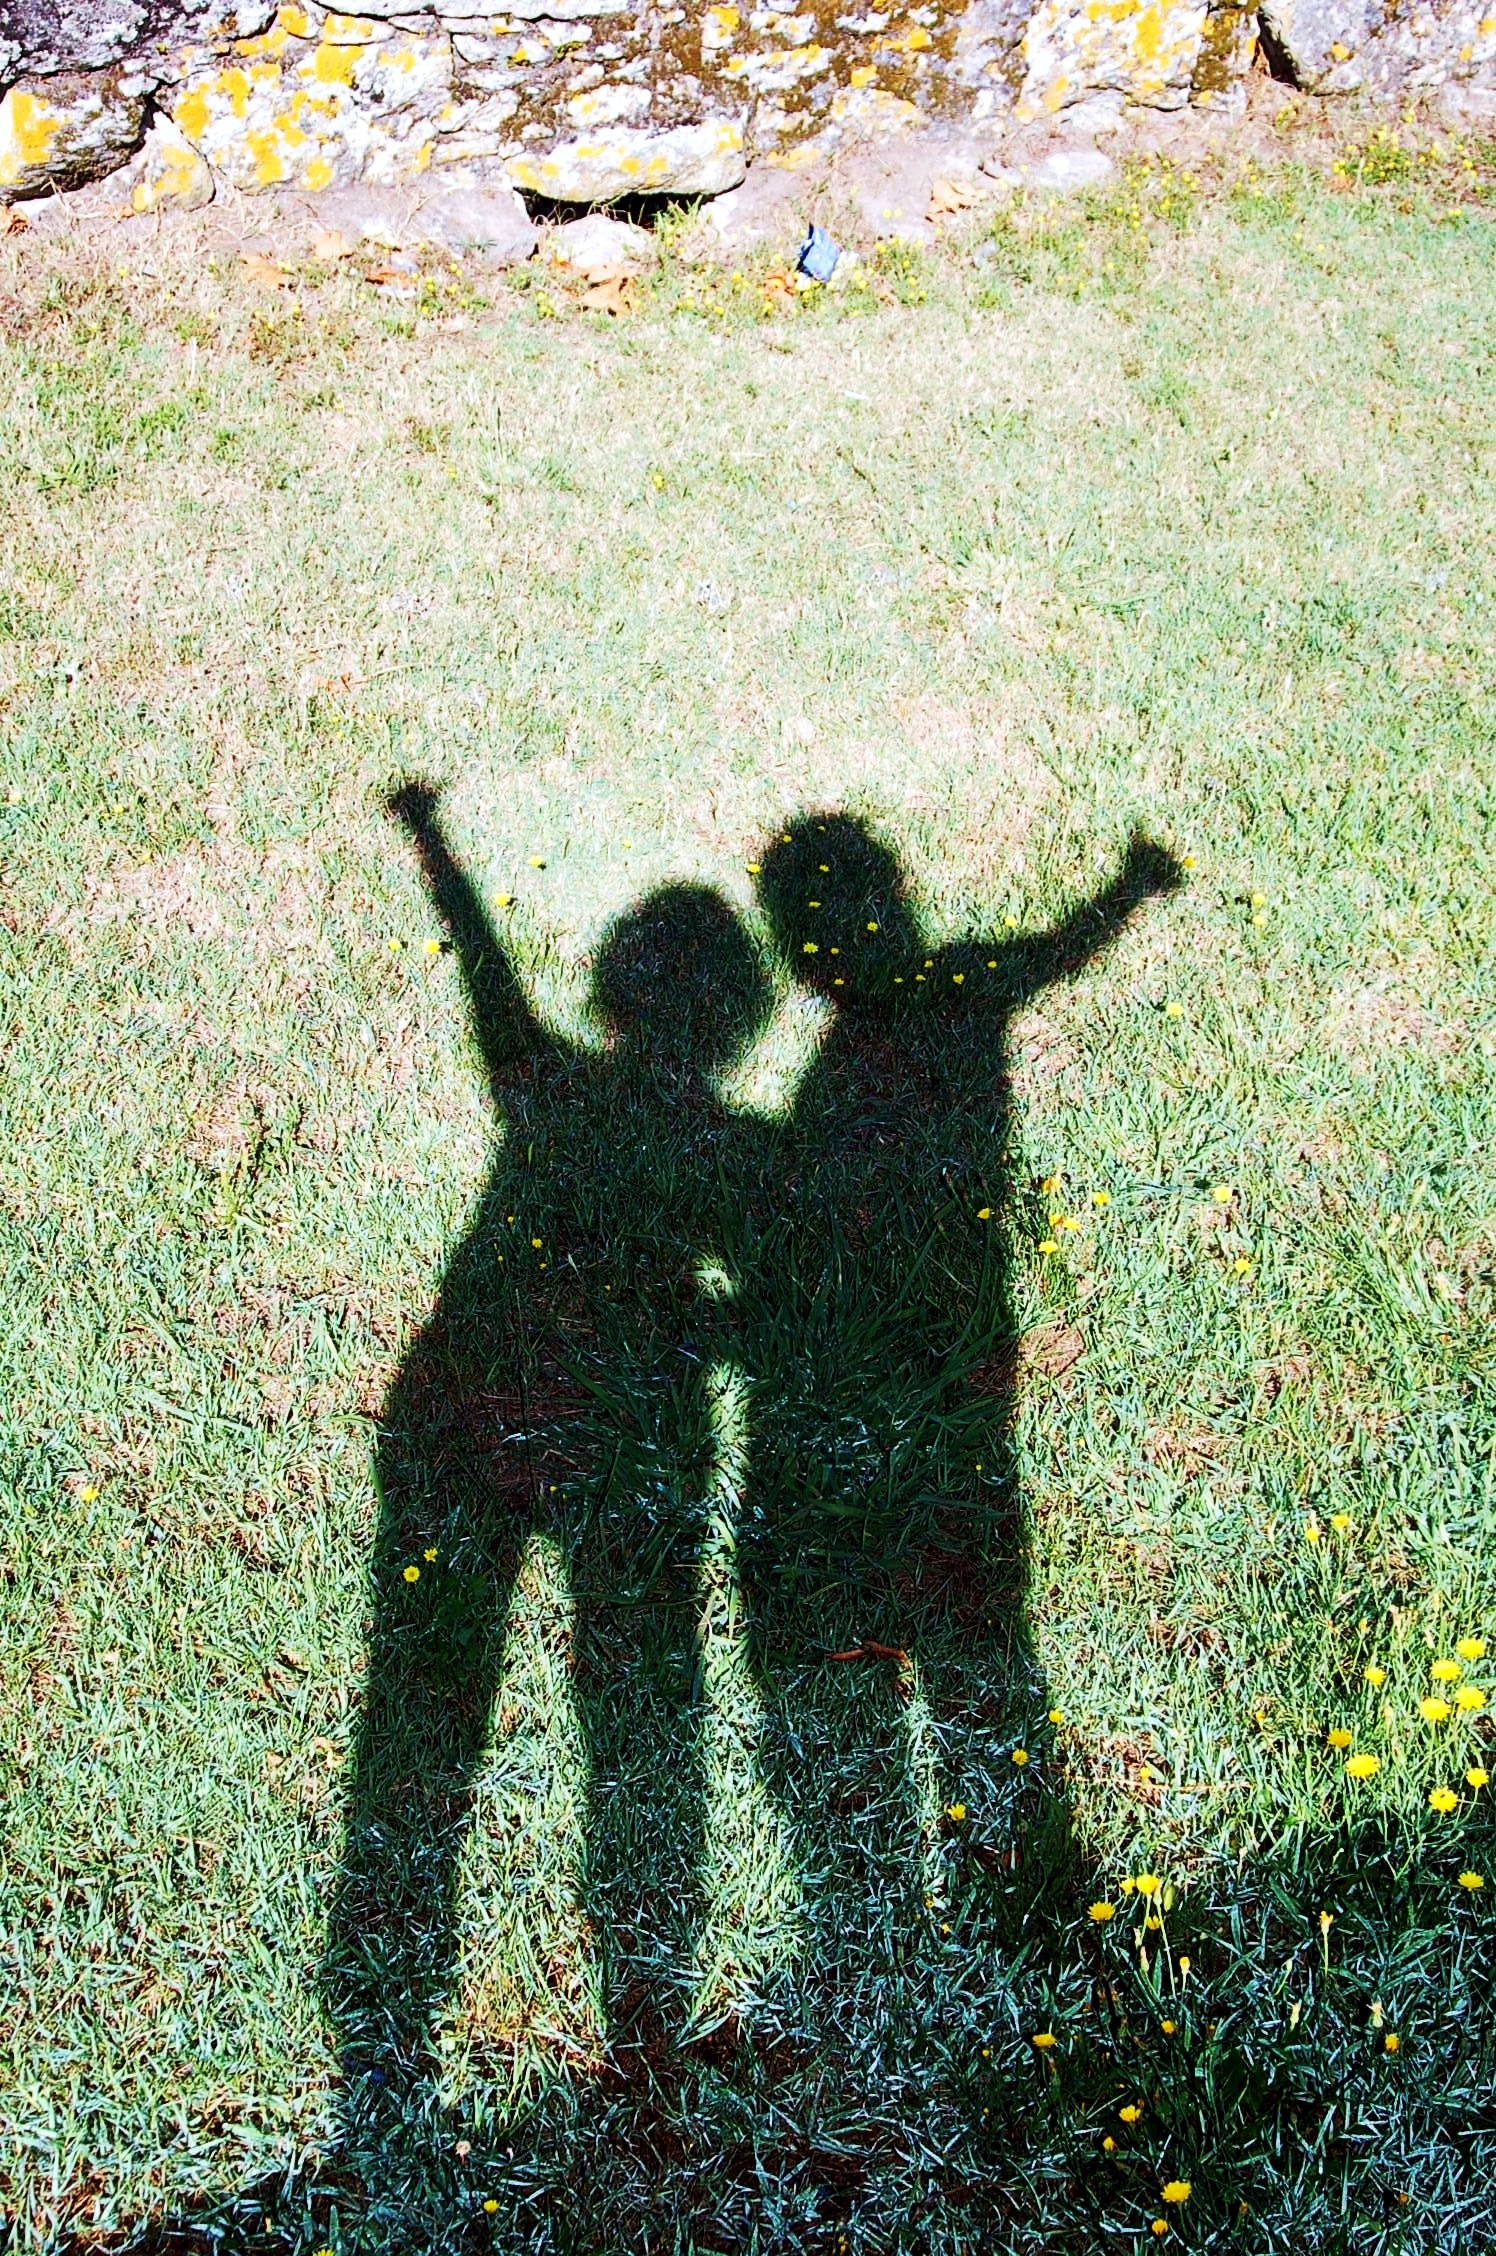
tree, grass, plant, leaf, green, shadow, couple, two, friendship, shadows, happy, shrub, prado, galicia, orio, ok, greeting, complicity, win, winners, victor, grass family, woody plant